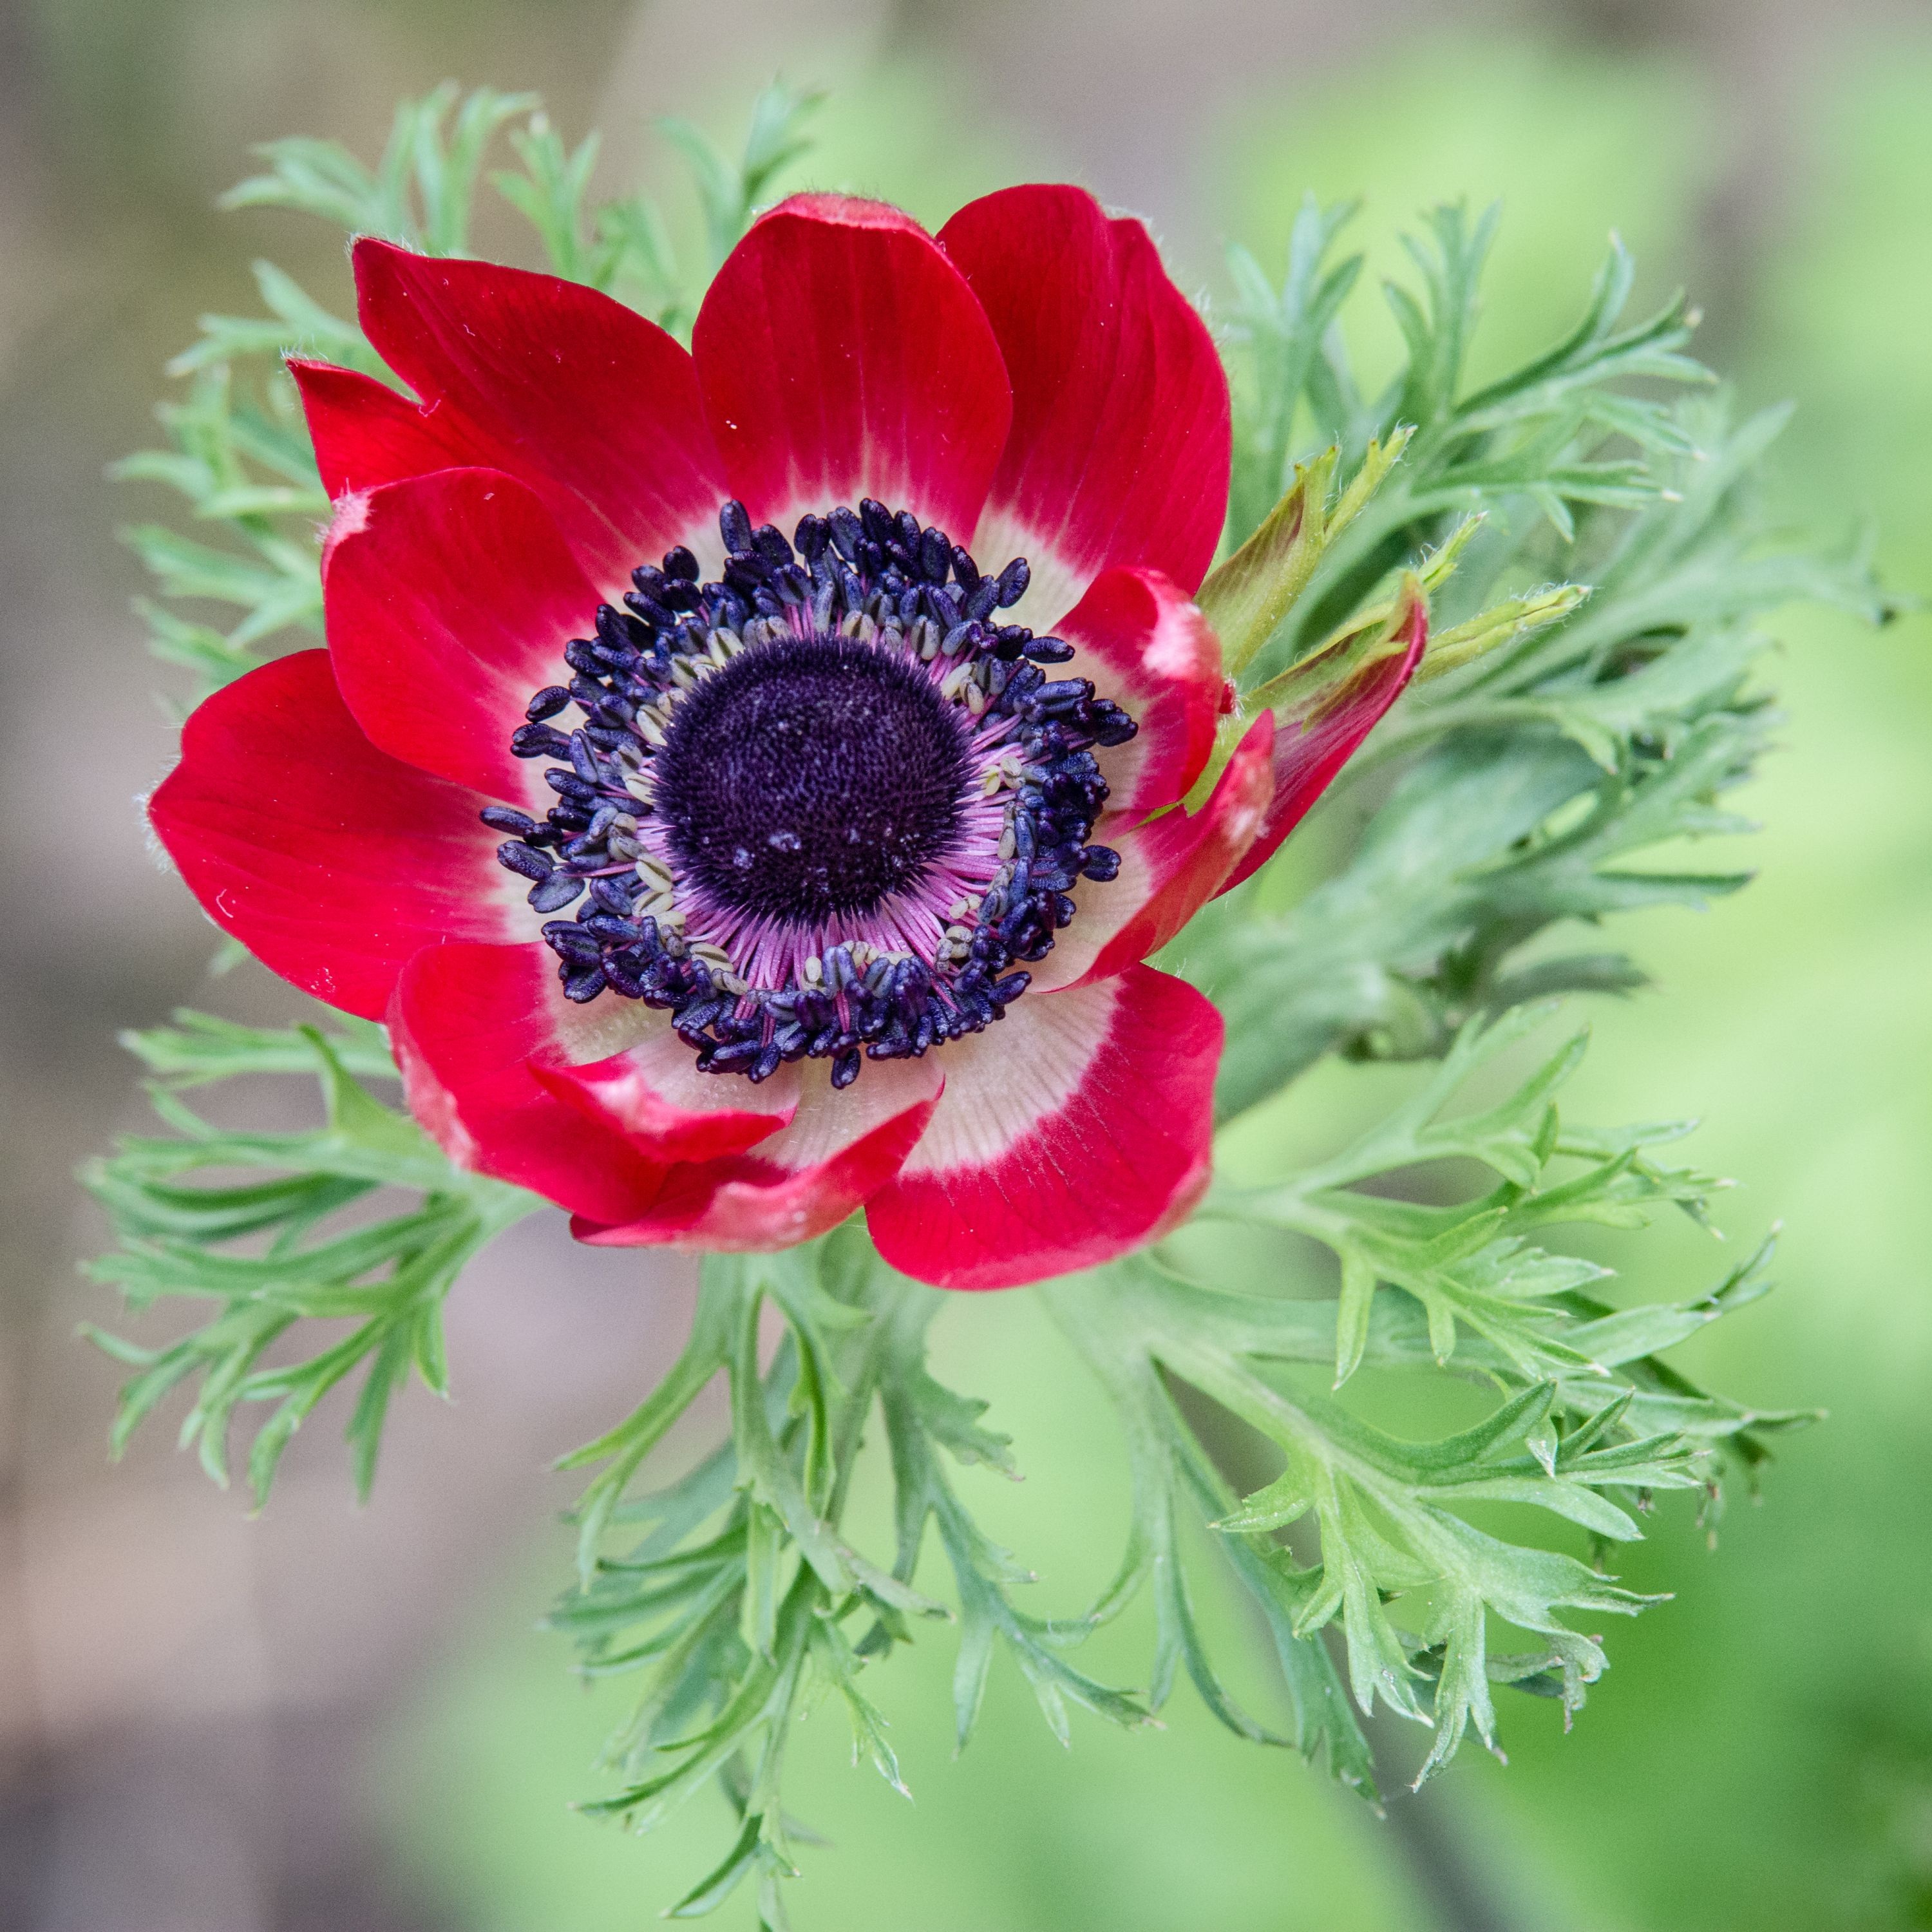
plant, flower, petal, green, red, flora, poppy, floristry, macro photography, flowering plant, daisy family, flower bouquet, plant stem, land plant, anemone flower